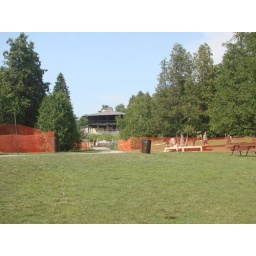
Movie set construction inside red plastic fencing; park facility in center